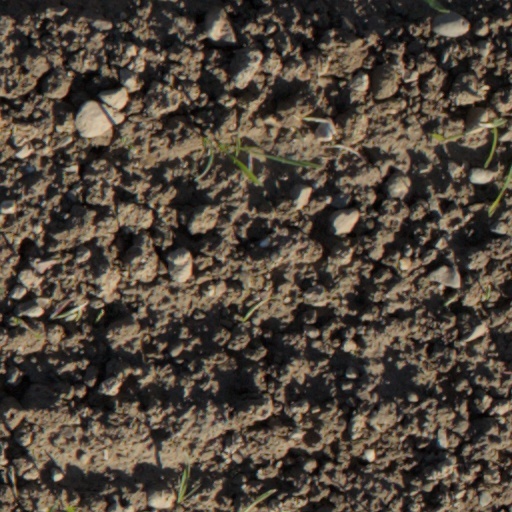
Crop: wheat